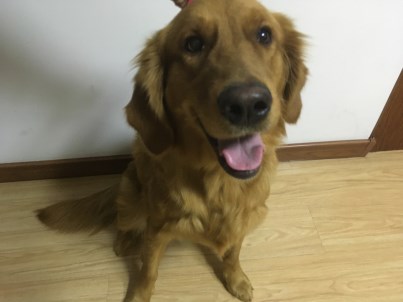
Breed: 5355-n000126-golden_retriever